Kim Pan-gon

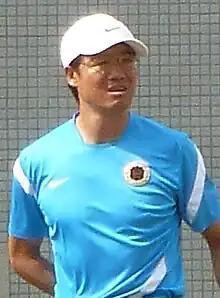
Kim managing Hong Kong in 2012

Kim Pan-gon (born 1 May 1969) is a South Korean football manager and former player who played as a winger. He is the current manager of Ulsan HD.